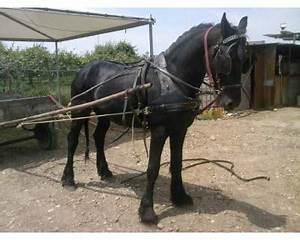
horse